Eclecticism in architecture

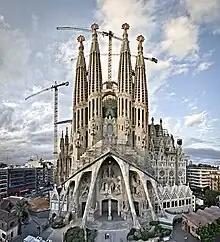
The Basilica of the Sagrada Família in Barcelona designed by Antoni Gaudí is a notable example of eclecticism in architecture. Elements of the Gothic style were merged with Art Nouveau motifs and forms found in the natural world, resulting in a structure that was distinctive and original. Although it was designed during the peak of the eclectic period (1883–1926), it remains under construction today.

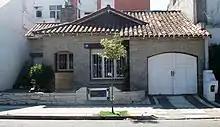
A Mar del Plata style house in Mar del Plata, Argentina, featuring some characteristics of the cottage, Norman architecture, and Spanish colonial architecture

Eclecticism in architecture is a 19th and 20th century architectural style in which a single piece of work incorporates eclecticism, a mixture of elements from previous historical styles to create something that is new and original. In architecture and interior design, these elements may include structural features, furniture, decorative motives, distinct historical ornament, traditional cultural motifs or styles from other countries, with the mixture usually chosen based on its suitability to the project and overall aesthetic value.